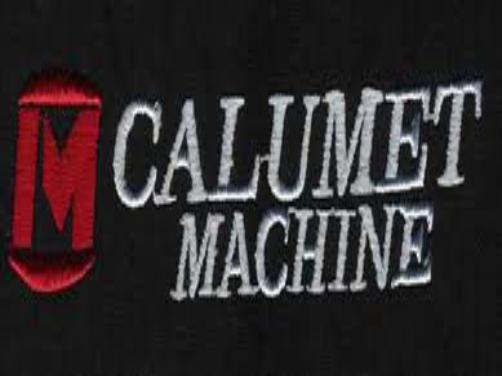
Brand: Calumet
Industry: Others